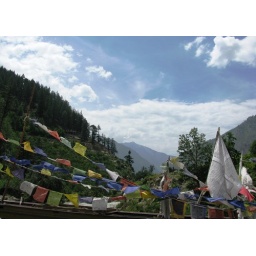
Flags flying over bridge - Sangla